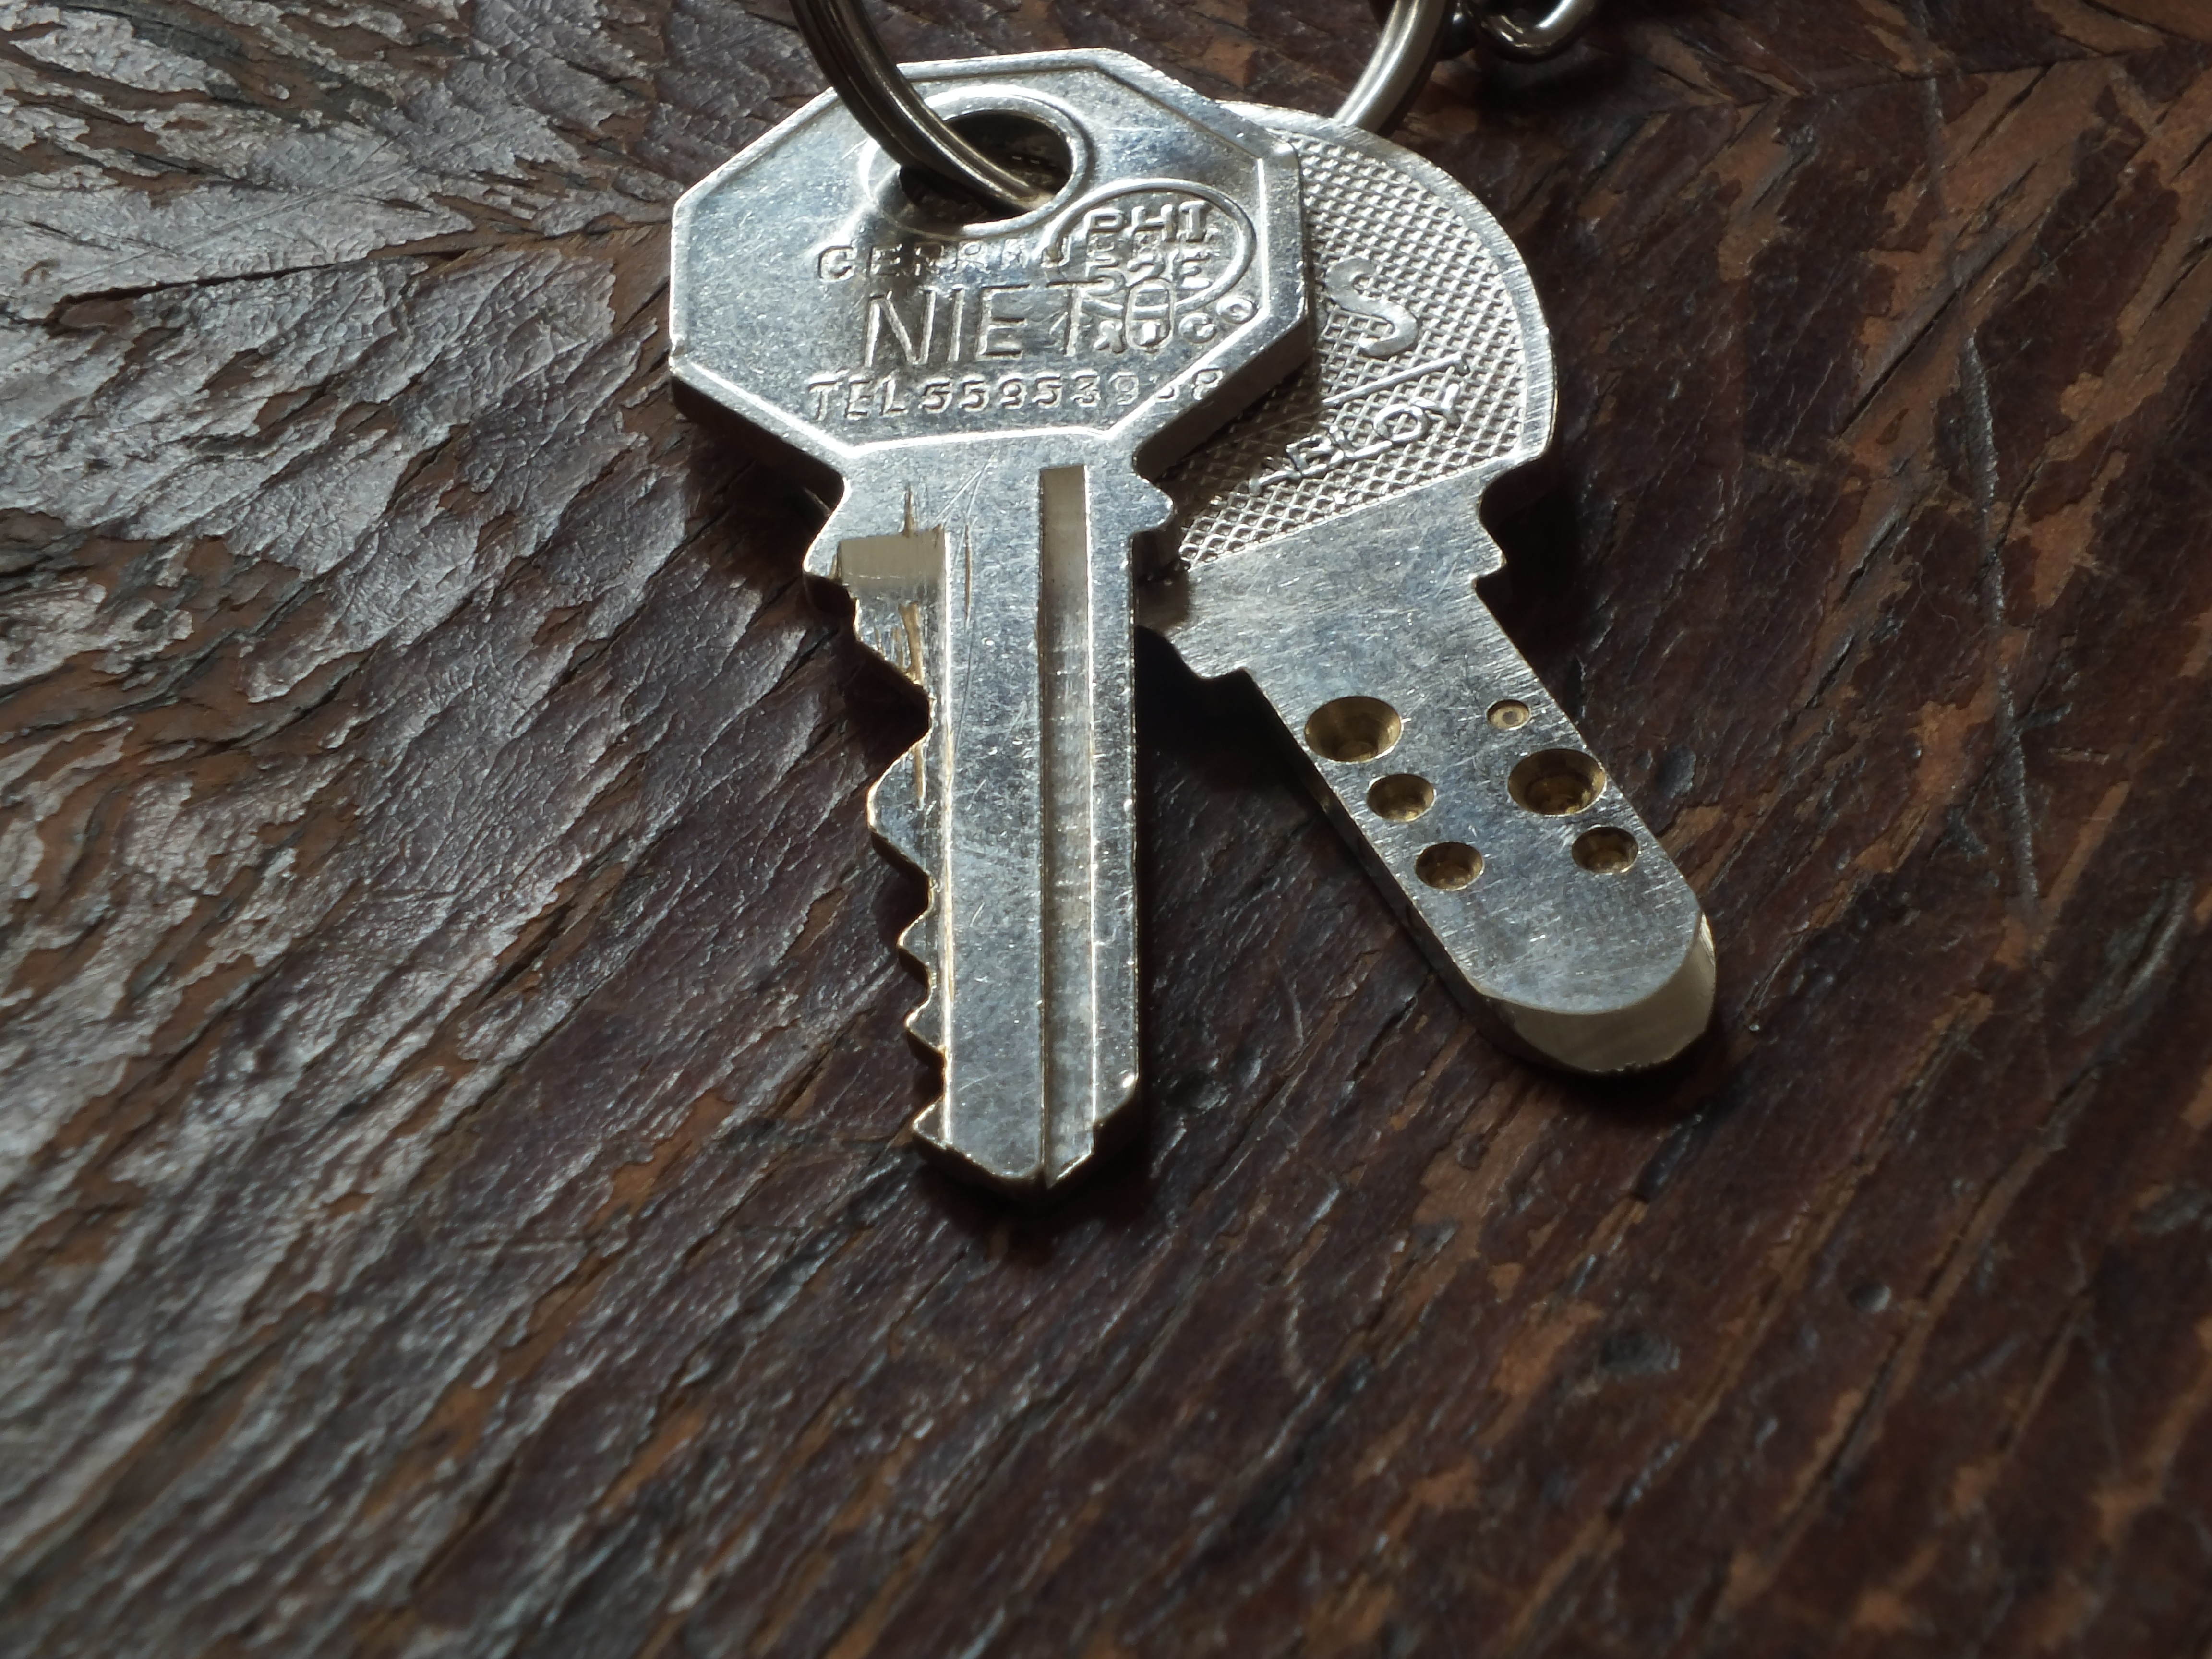
wing, wood, photo, symbol, metal, cross, security, keys, photograph, lock, protection, unlock, secure, access, crucifix, locksmith, metallic, key chain, set of keys, silver key